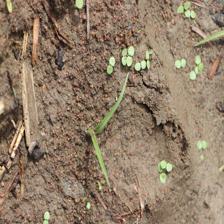
Label: Grass